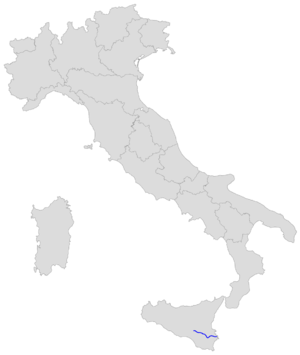
La route nationale 124 est une route nationale d'Italie, située en Sicile. Elle relie San Michele di Ganzaria à Syracuse sur une longueur de 119,52 km.